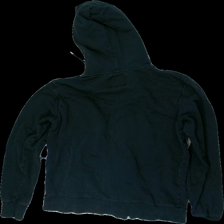
View: back
Type: Hoodie
Category: Ladies
Brand: Lager 157
Colors: Black
Material: 100% cotton
Cut: Regular
Size: L
Season: All
Holes: Minor
Damage: hål vid fickorna
Damage location: middle center
Damage 2 location: middle right
Damage 3 location: middle center
Price range: <50
Recommended usage: Export
Description: svart hoodie med hål vid fickorna